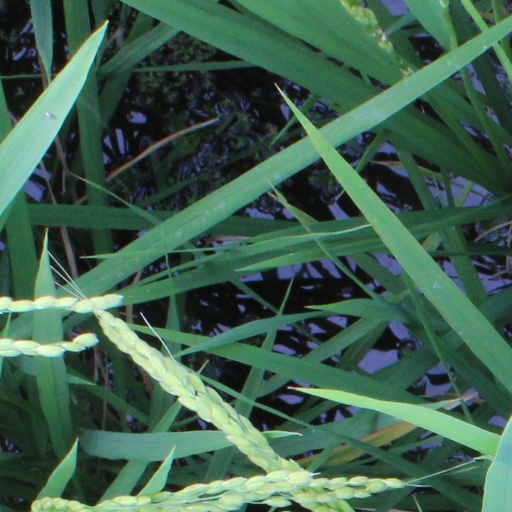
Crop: rice